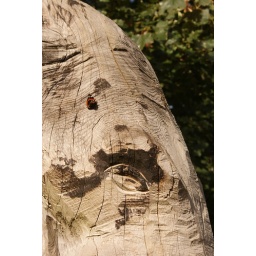
Tree carved into an elephant head. Managed to catch a butterfly above the eye.